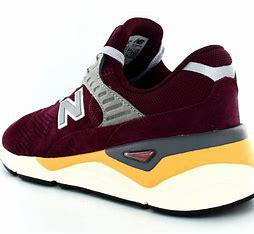
Brand: New
Model: Balance New Balance X 90